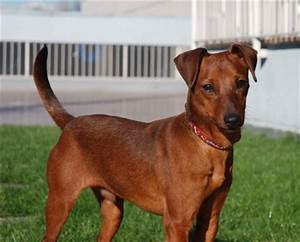
Label: dog